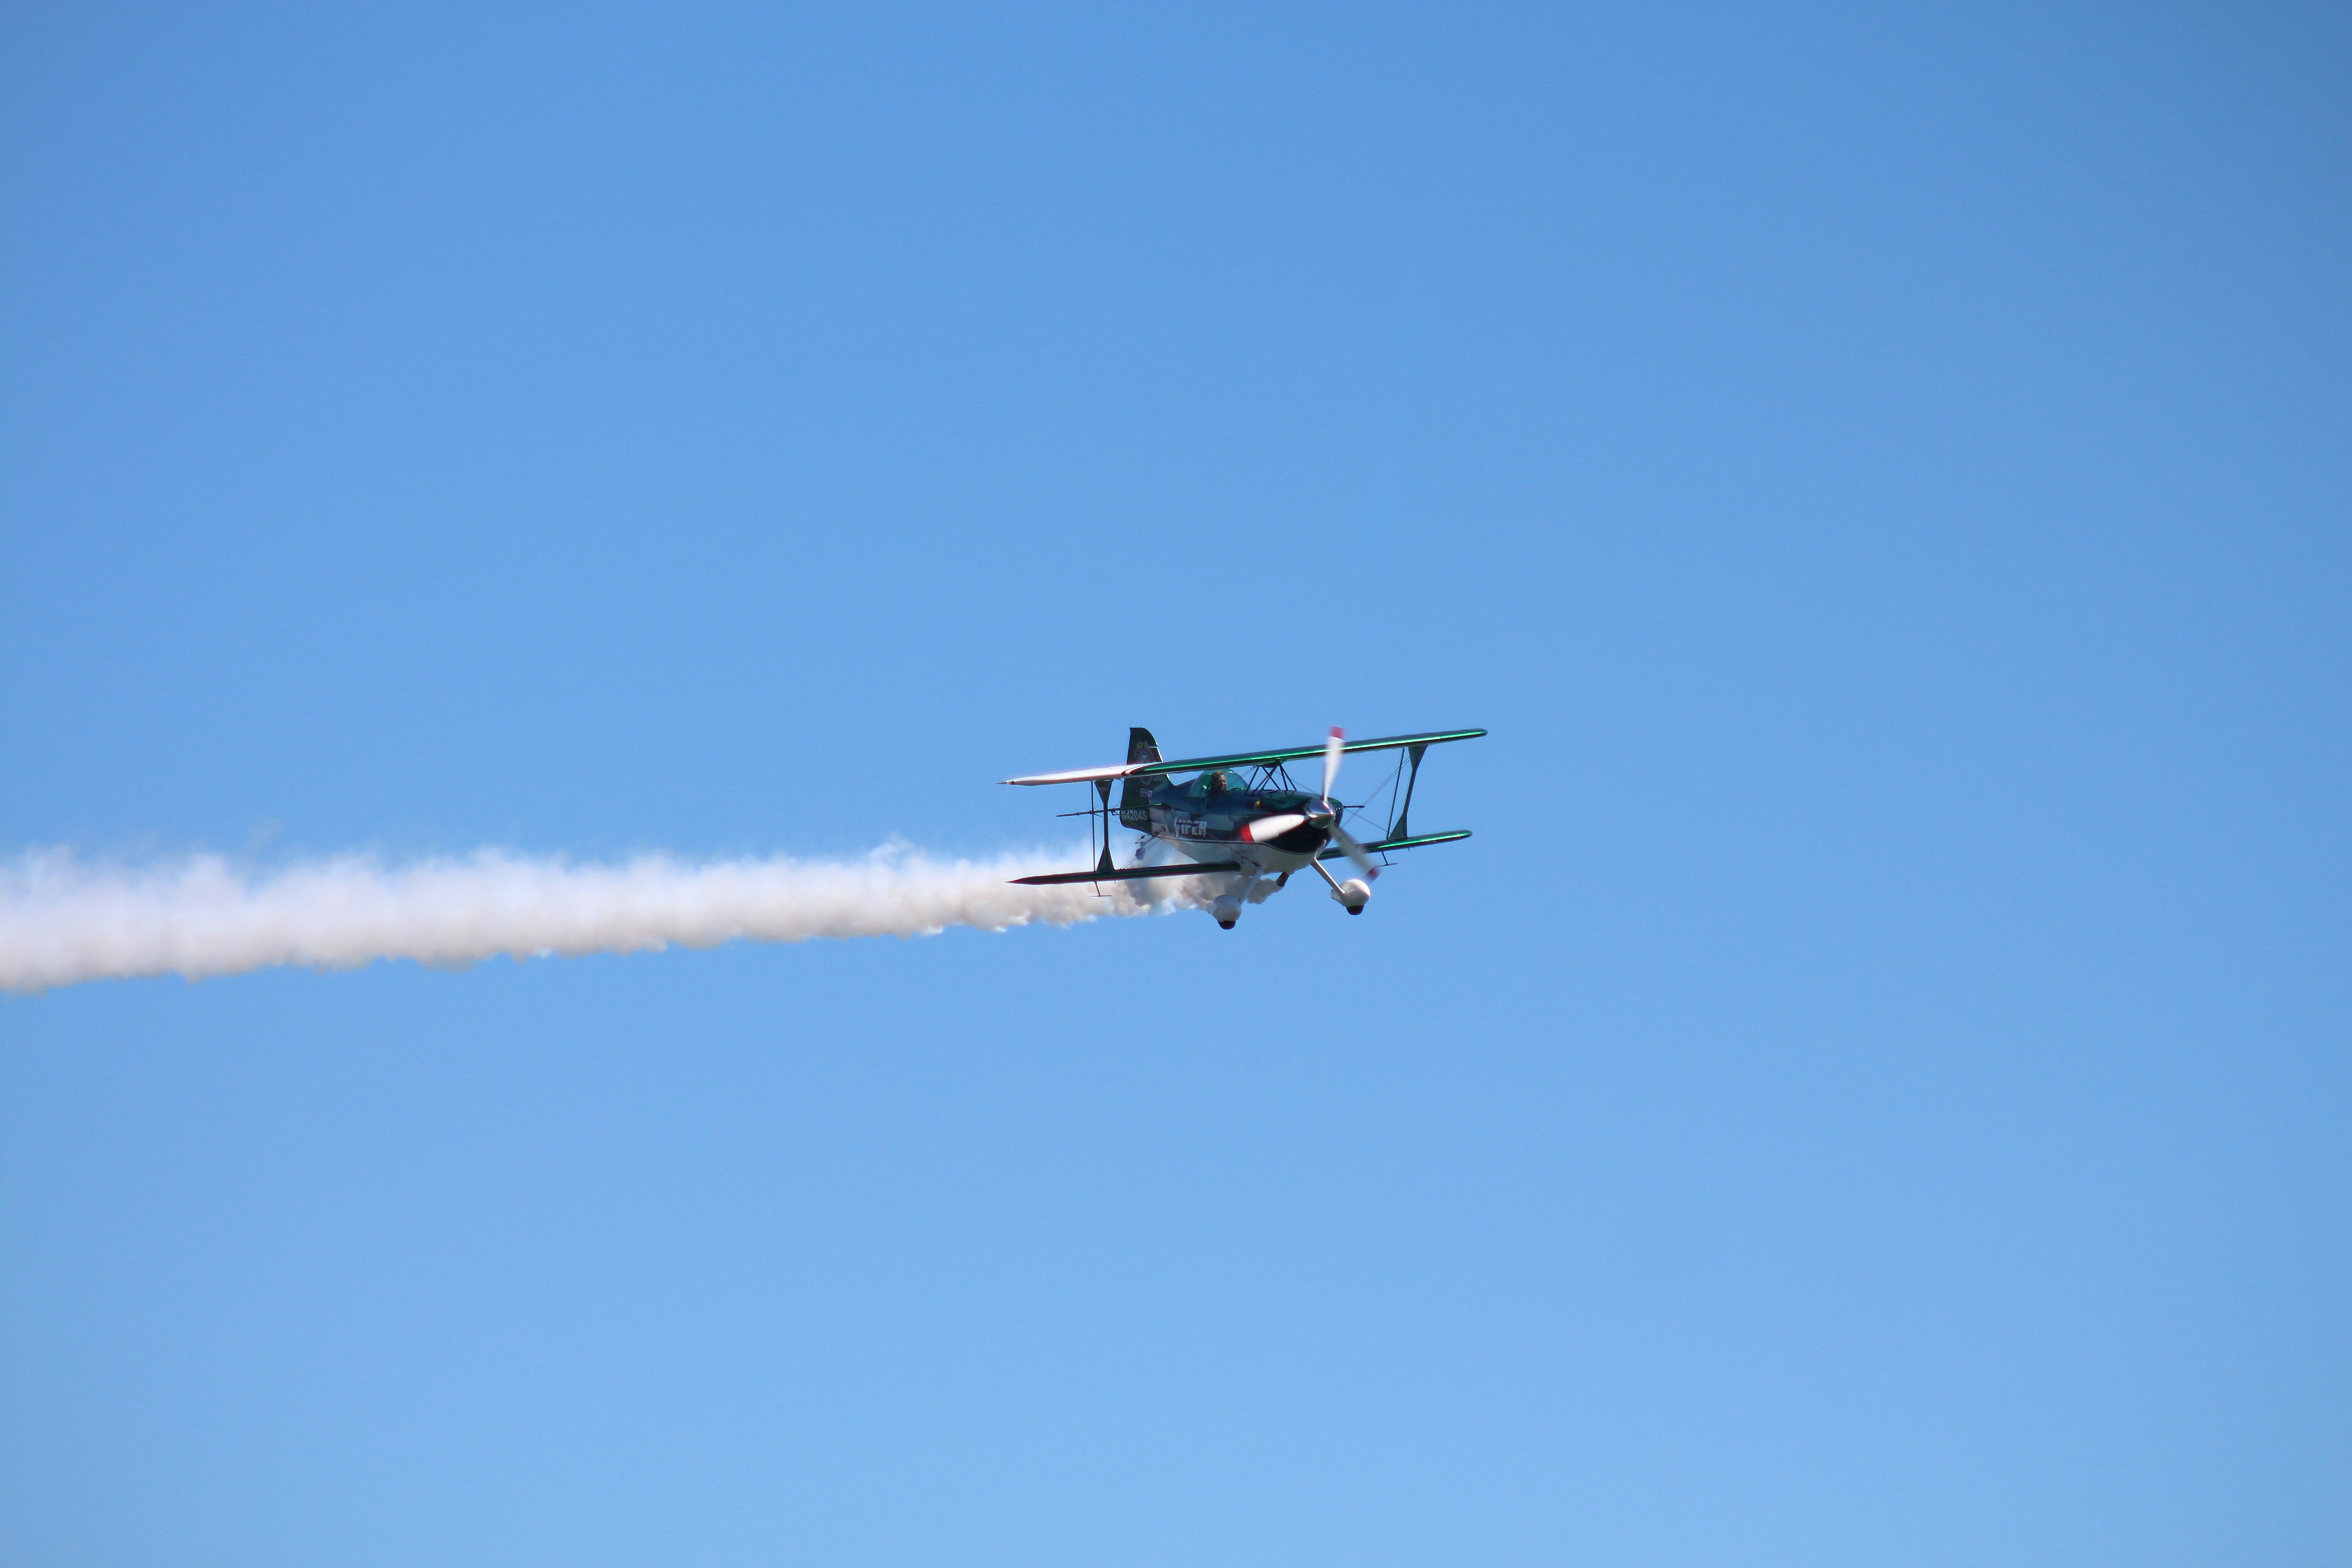
wing, fly, plane, aircraft, vehicle, airline, aviation, flight, helicopter, pilot, clouds, air show, air force, aerobatics, small plane, airstrip, atmosphere of earth, general aviation, tuvalu, funafuti